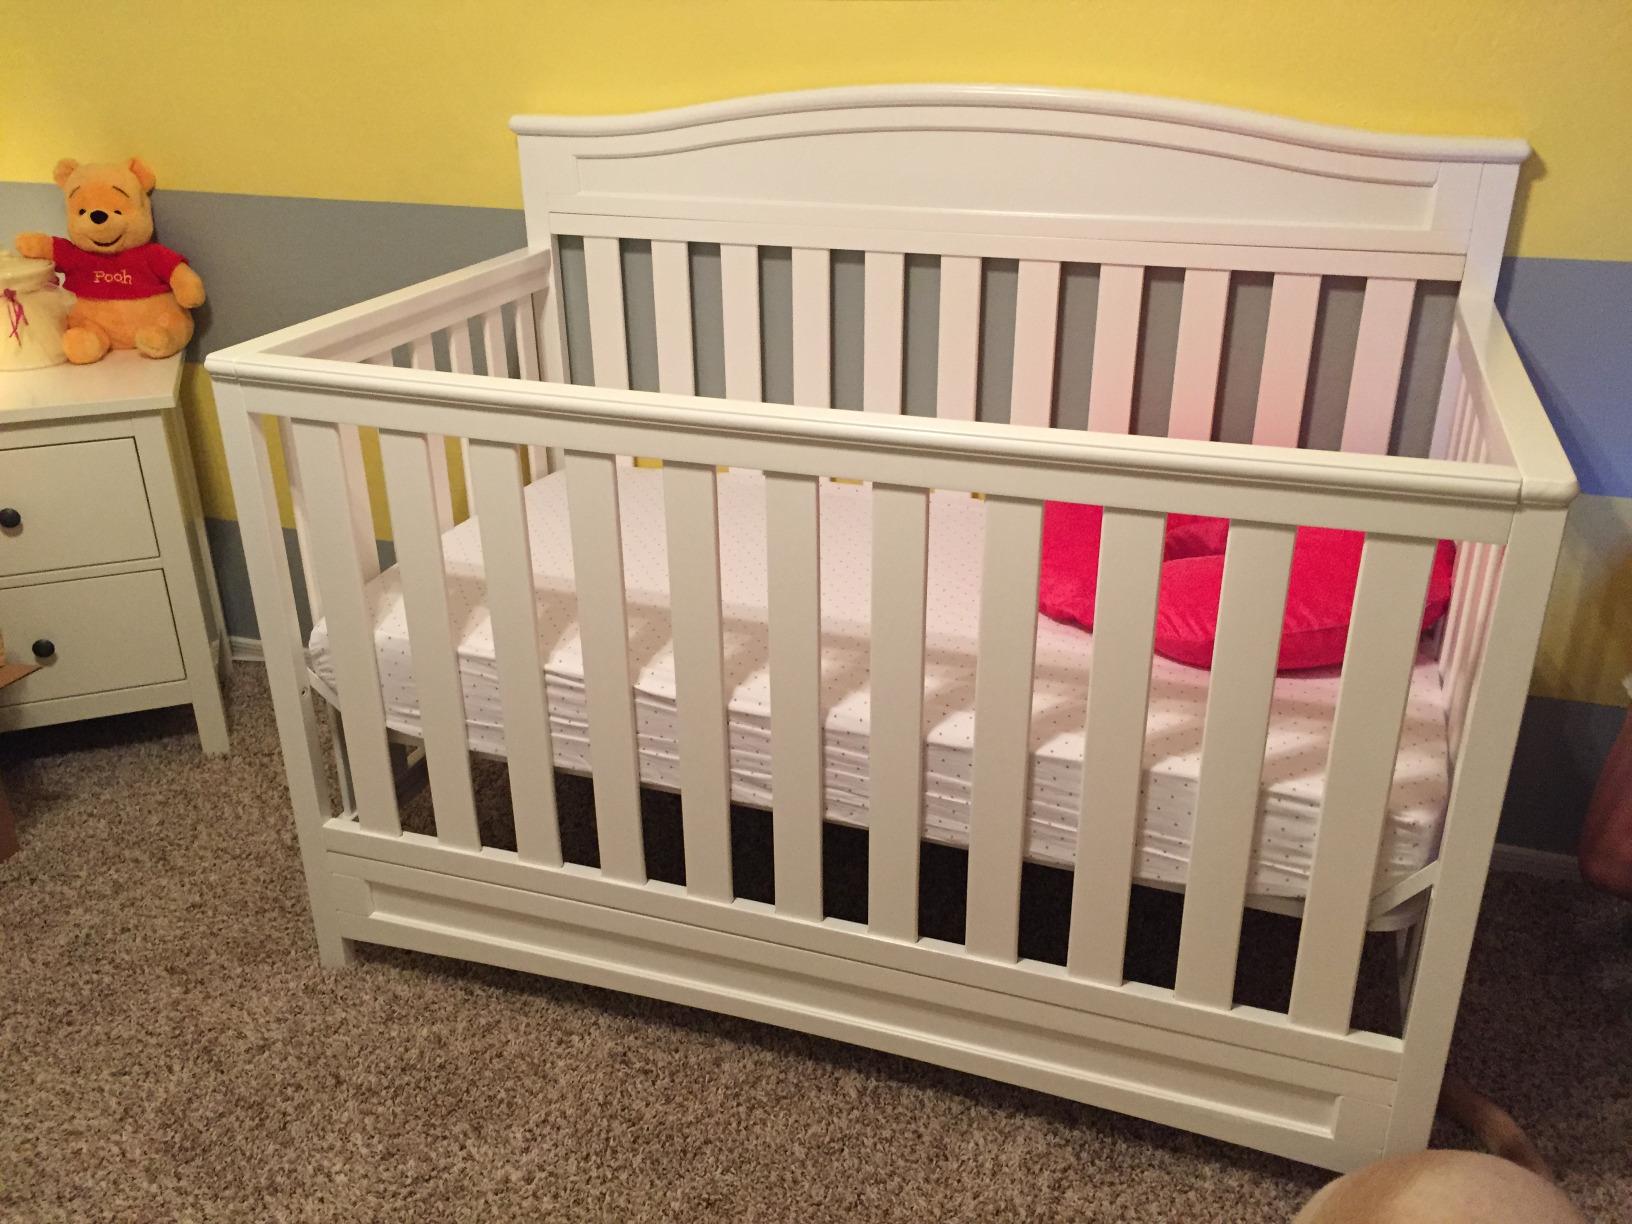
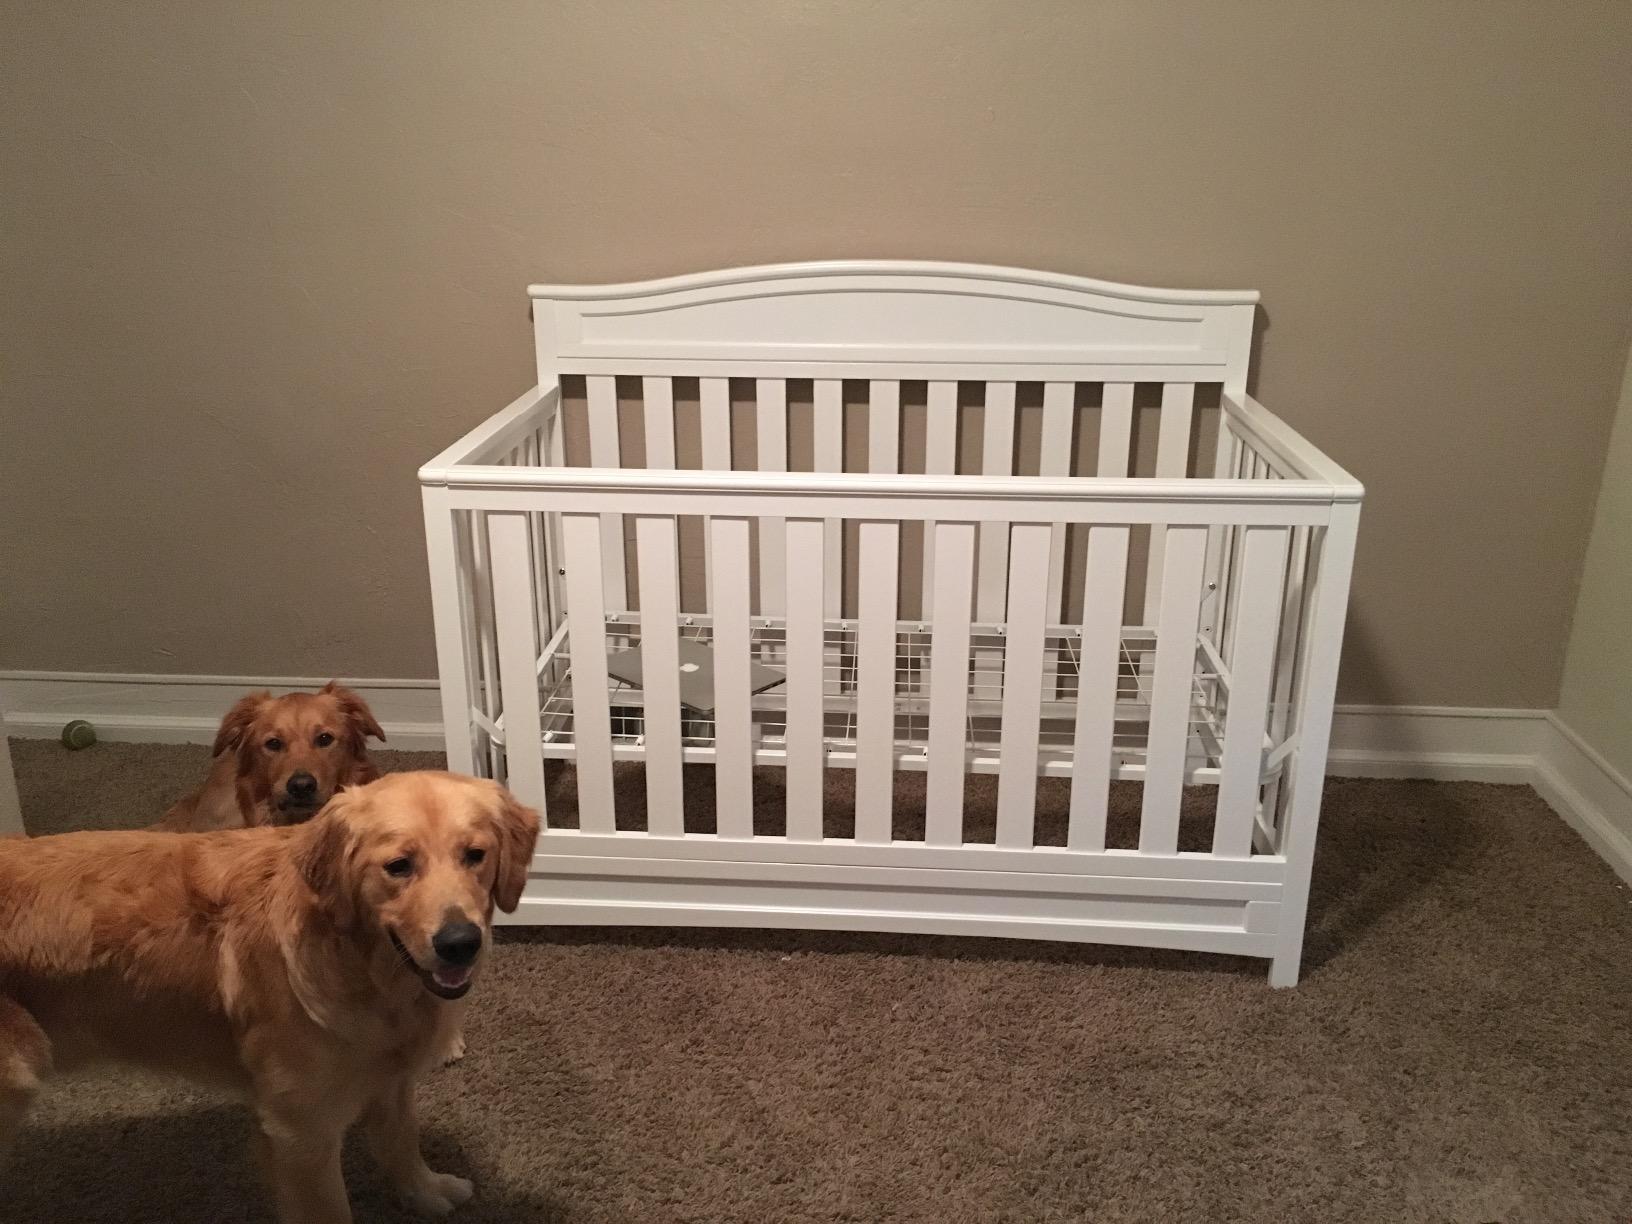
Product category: products_crib
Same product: yes